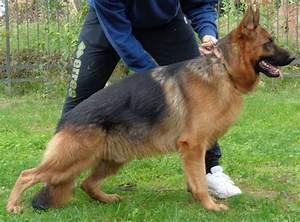
dog